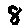
Label: 8